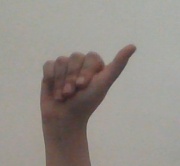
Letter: dhad